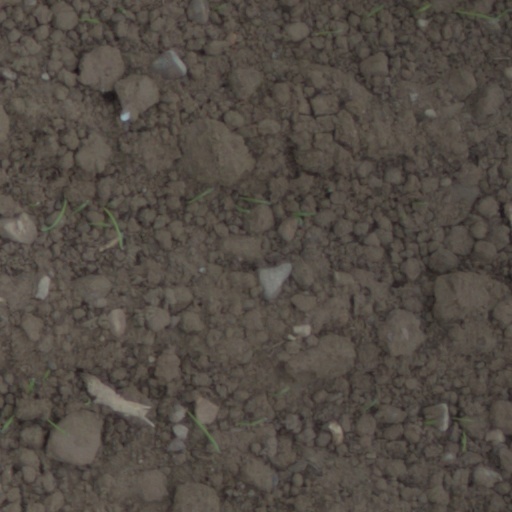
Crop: wheat